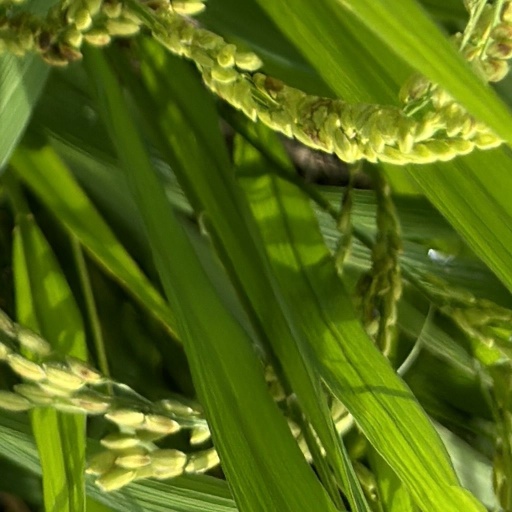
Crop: rice